Sky position (RA, Dec in degrees): 232.503, 4.996
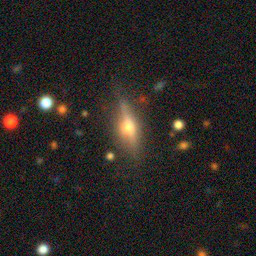
Galaxy morphology: Edge-on Galaxies with Bulge